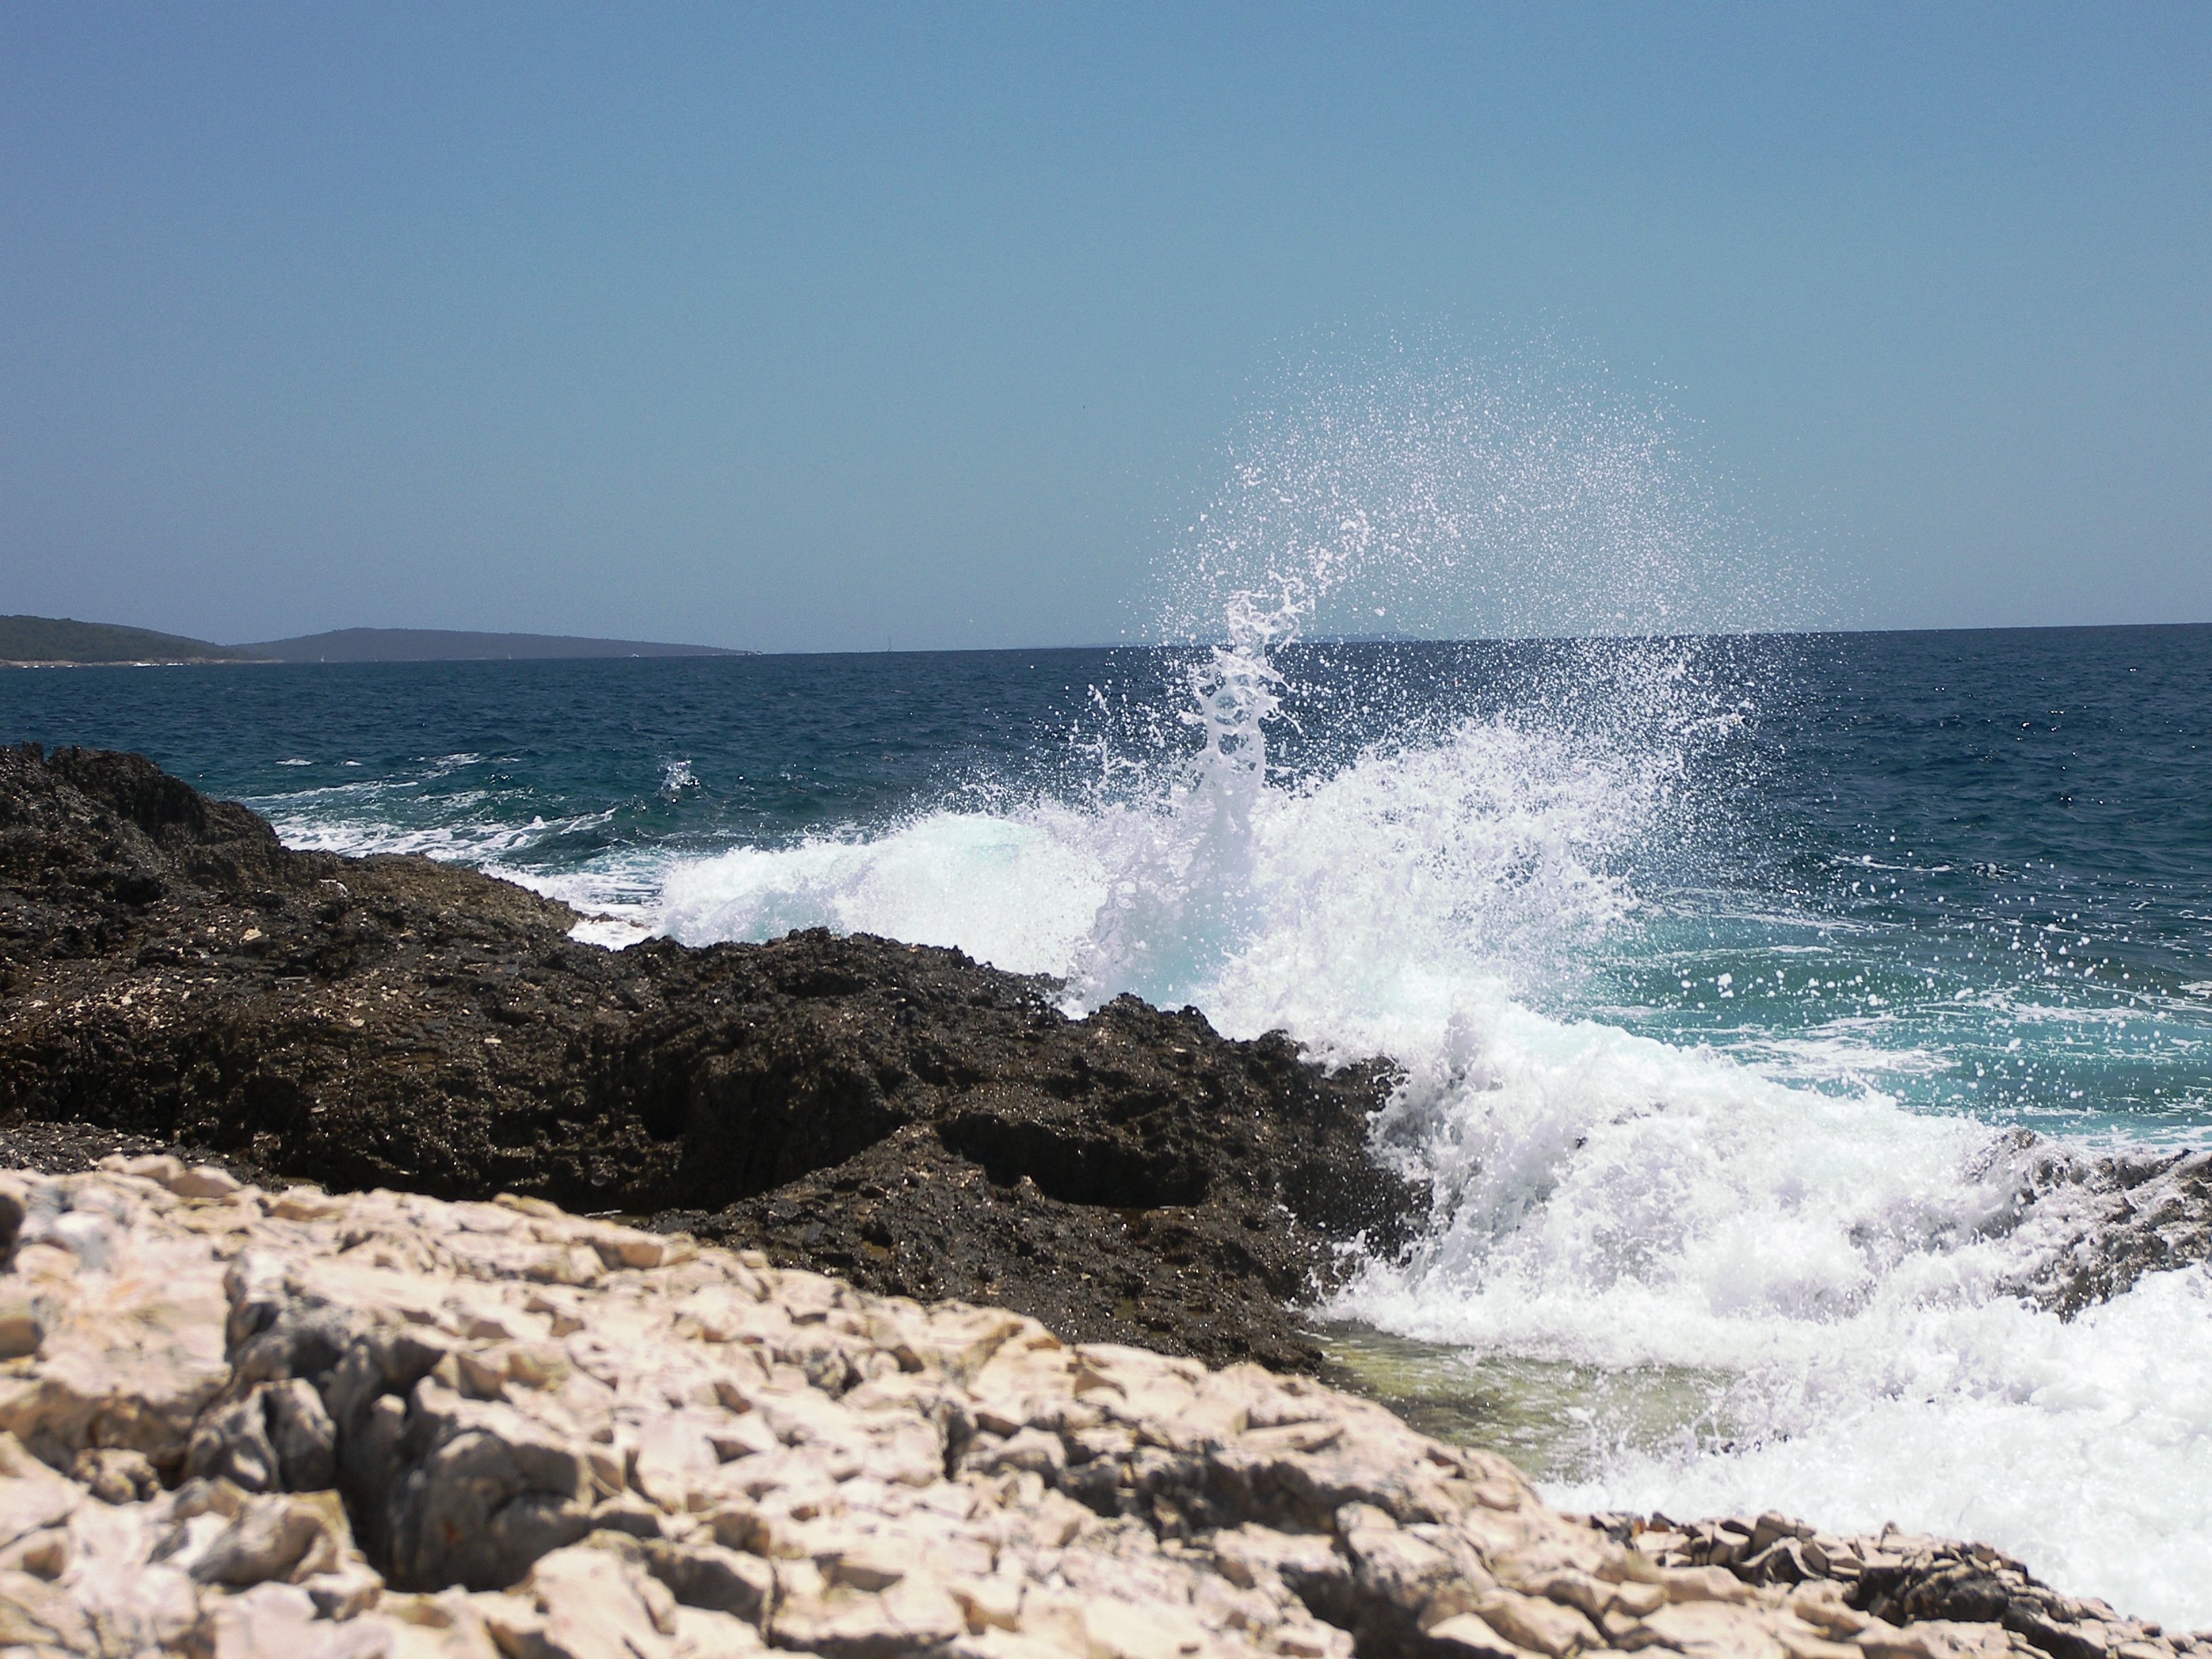
beach, sea, coast, rock, ocean, horizon, shore, wave, lake, cliff, foam, cove, bay, rocky, terrain, body of water, croatia, background, wallpaper, cape, wind wave